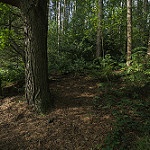
Scene: Outdoor